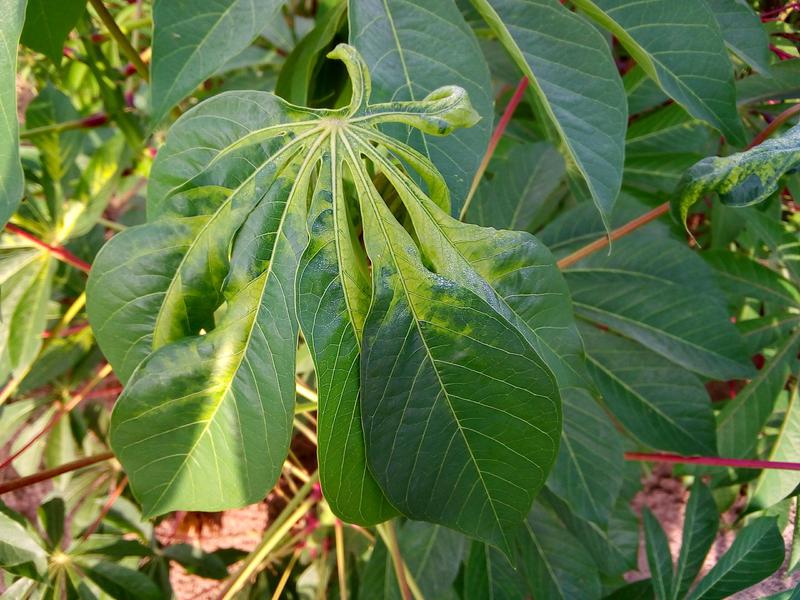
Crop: cassava
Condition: mosaic_disease